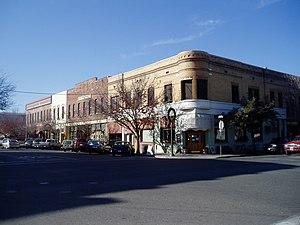
Winters est une ville du comté de Yolo en Californie, aux États-Unis.